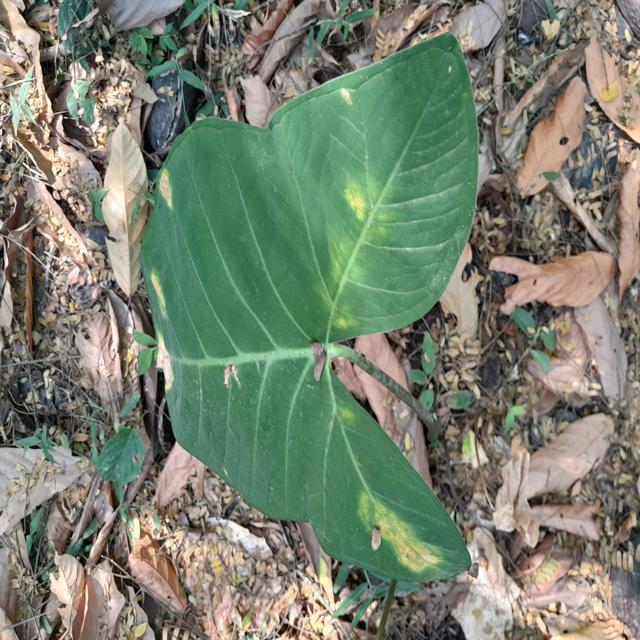
Label: Early_Blight